Phoenix Force

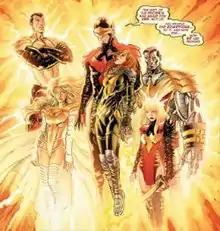
Phoenix Five portrayed on the cover of "Avengers vs. X-Men" #5, June 2012; Left and right: Namor, Emma Frost, Cyclops with Hope Summers, Colossus and Magik (illustration by John Romita Jr.)

During the "Avengers vs. X-Men" storyline, the event has the Phoenix Force returning to Earth, presumably to reclaim Hope Summers, which leads to a confrontation between the Avengers and the X-Men on how to deal with its arrival. The Avengers anticipate the destruction that the Phoenix could bring while Cyclops hopes to use the Phoenix Force to restart the mutant population.